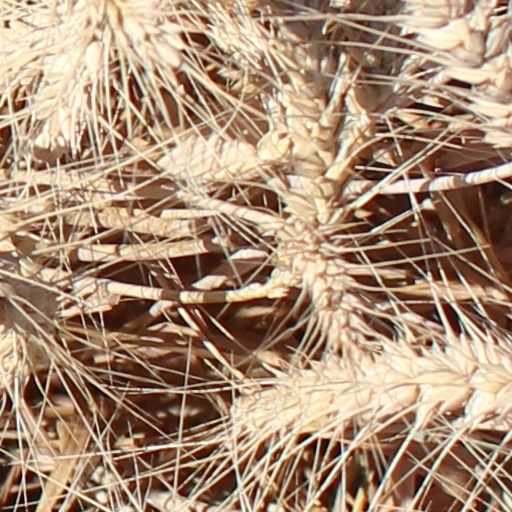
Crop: wheat